Picea smithiana

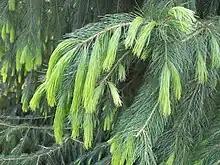
New growth, showing the long needles

"Picea smithiana" is a large tree, an evergreen growing to 40–55 meters tall (exceptionally to 60 m), and with a trunk diameter of up to 1–2 m. It has a conical crown with level branches and usually pendulous branchlets.